Filippo Juvarra

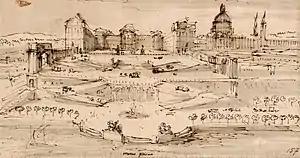
Project of Filippo Juvarra for the Royal Palace of Lisbon

The fame obtained in Piedmont led to demand for his talent and capacities at some of the richest noble and royal courts of Europe: in 1719 he was in Portugal, planning the palace at Mafra for King John V (1719–20), after which he travelled to London and Paris.